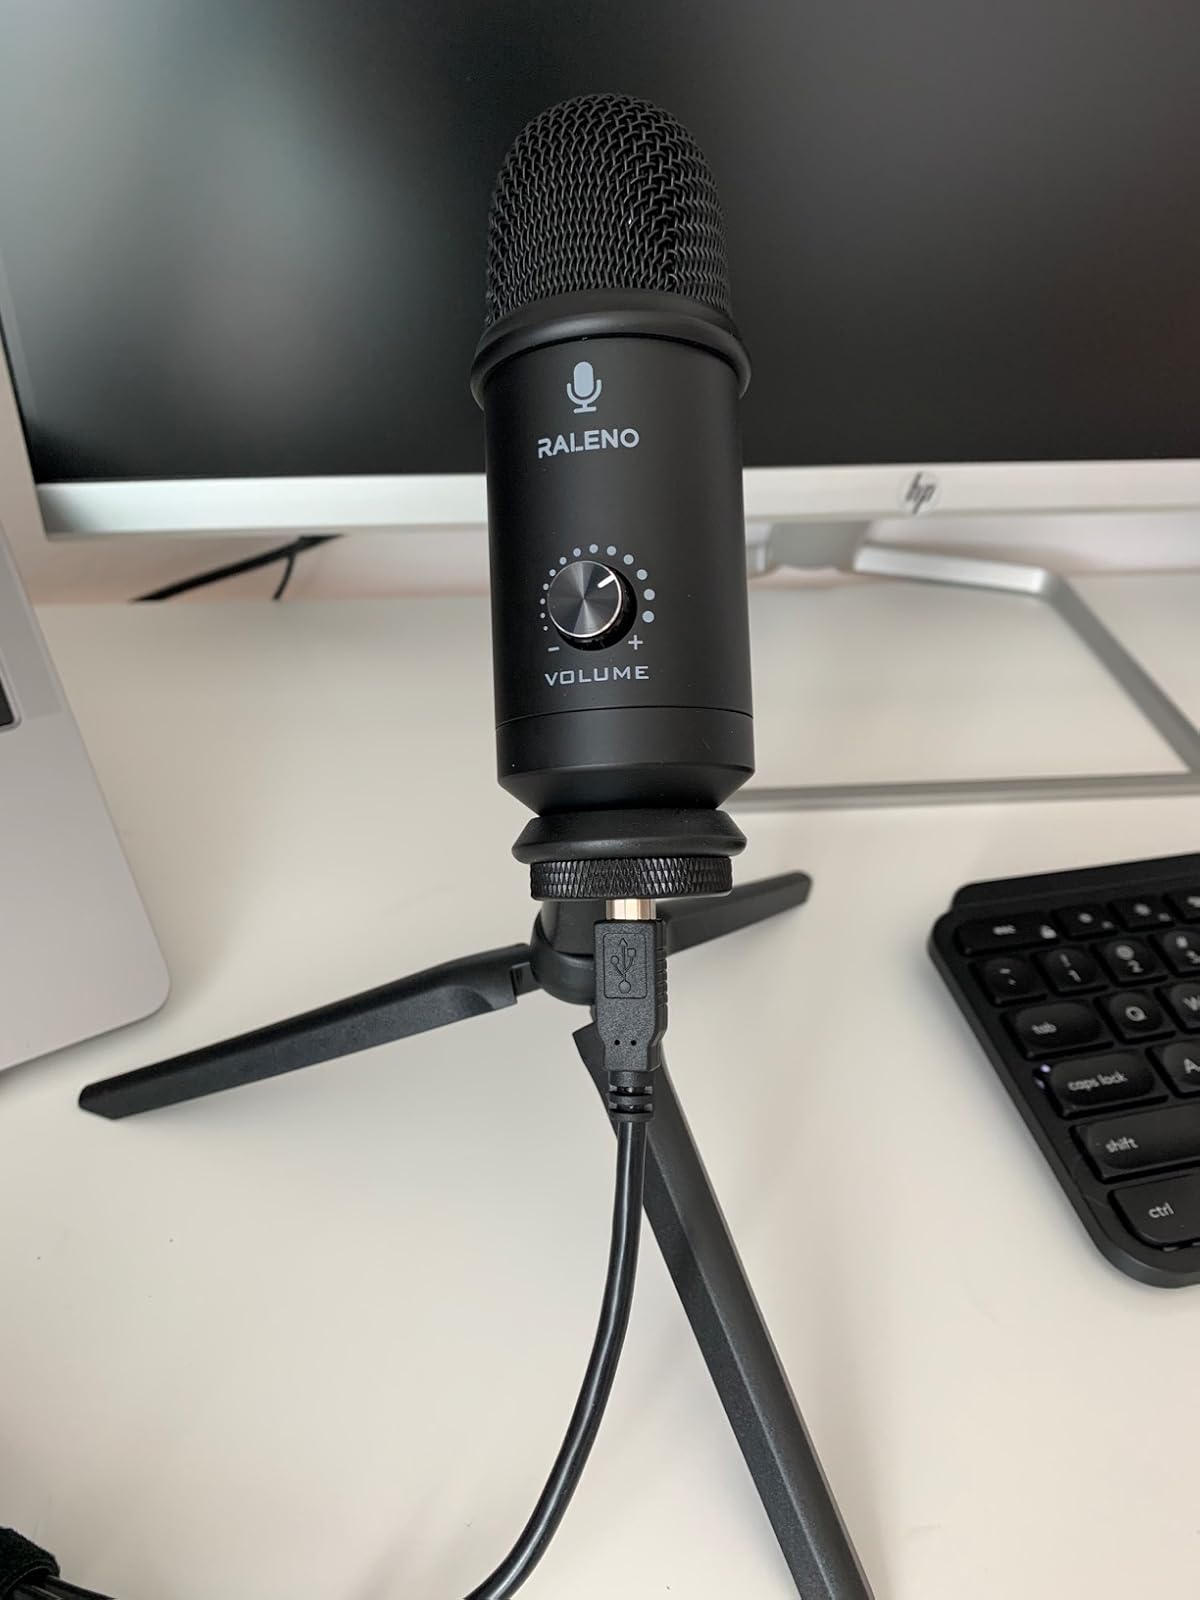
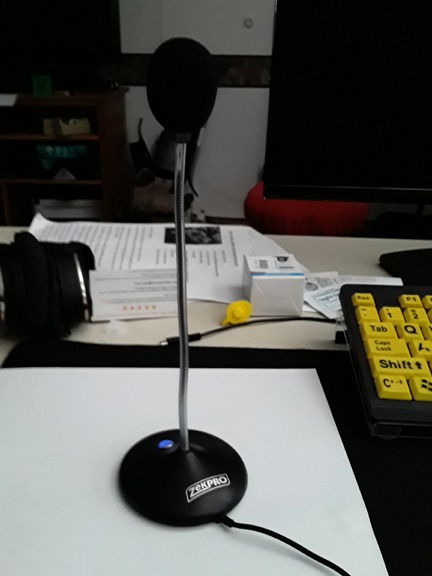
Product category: microphone
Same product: no